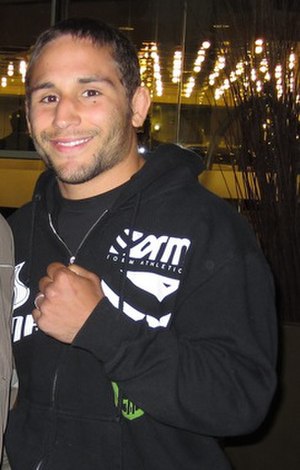
Chad Mendes
Chad Mendes i april, 2011
Chad Edward Mendes, er en amerikansk MMA-udøver, der siden 2011 har konkurreret i organisationen Ultimate Fighting Championship.